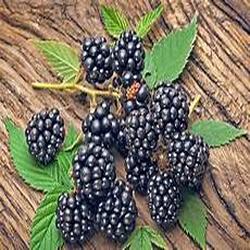
Label: Blackberry